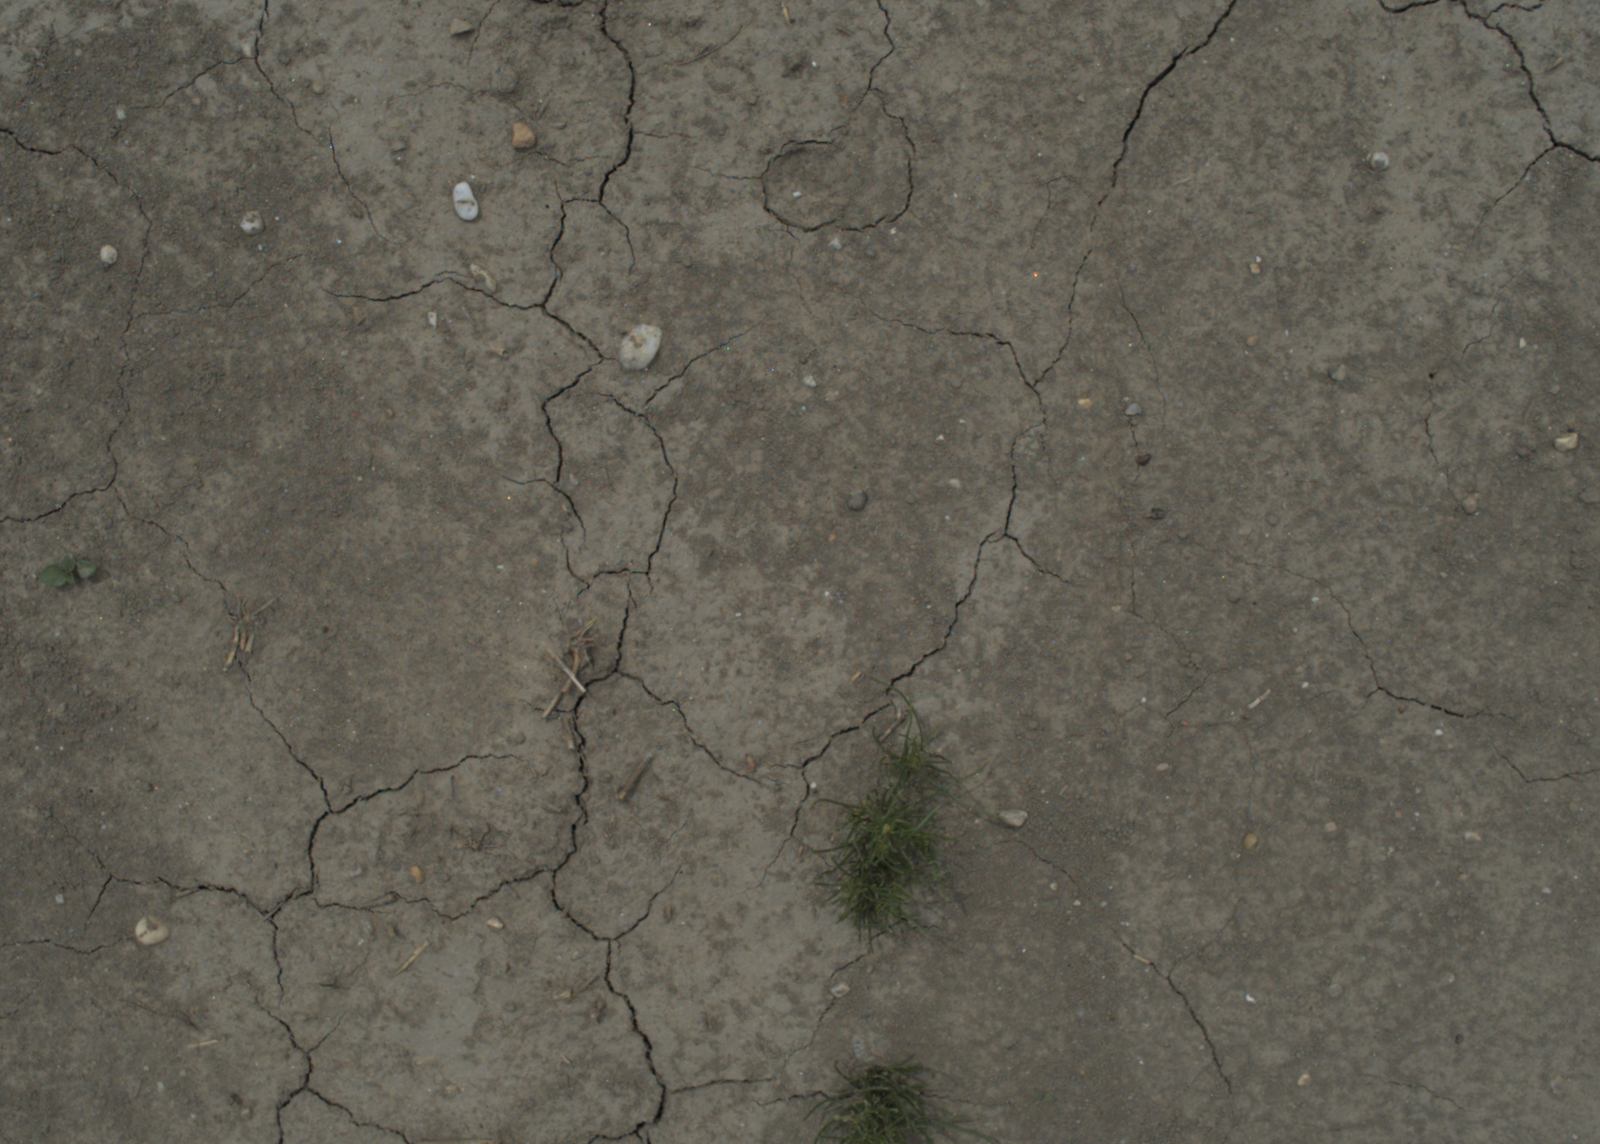
Capture date: 21.07.2021 12:45:55
Weather: mixed
Wind: medium
Seeding date: 08.06.2021
Plant canopy height (mm): 962